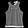
Label: T - shirt / top